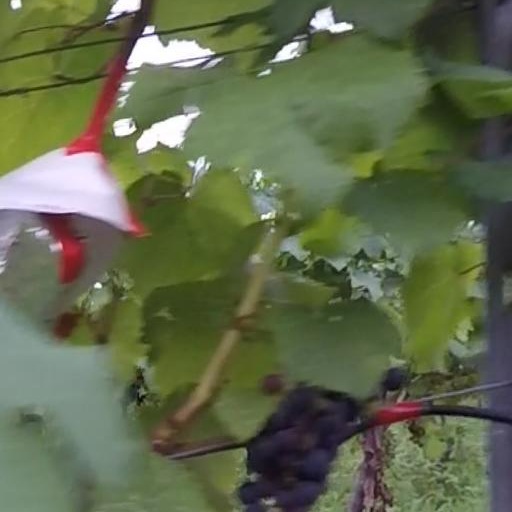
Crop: grape